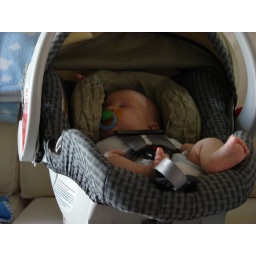
Seltz asleep in his car seat